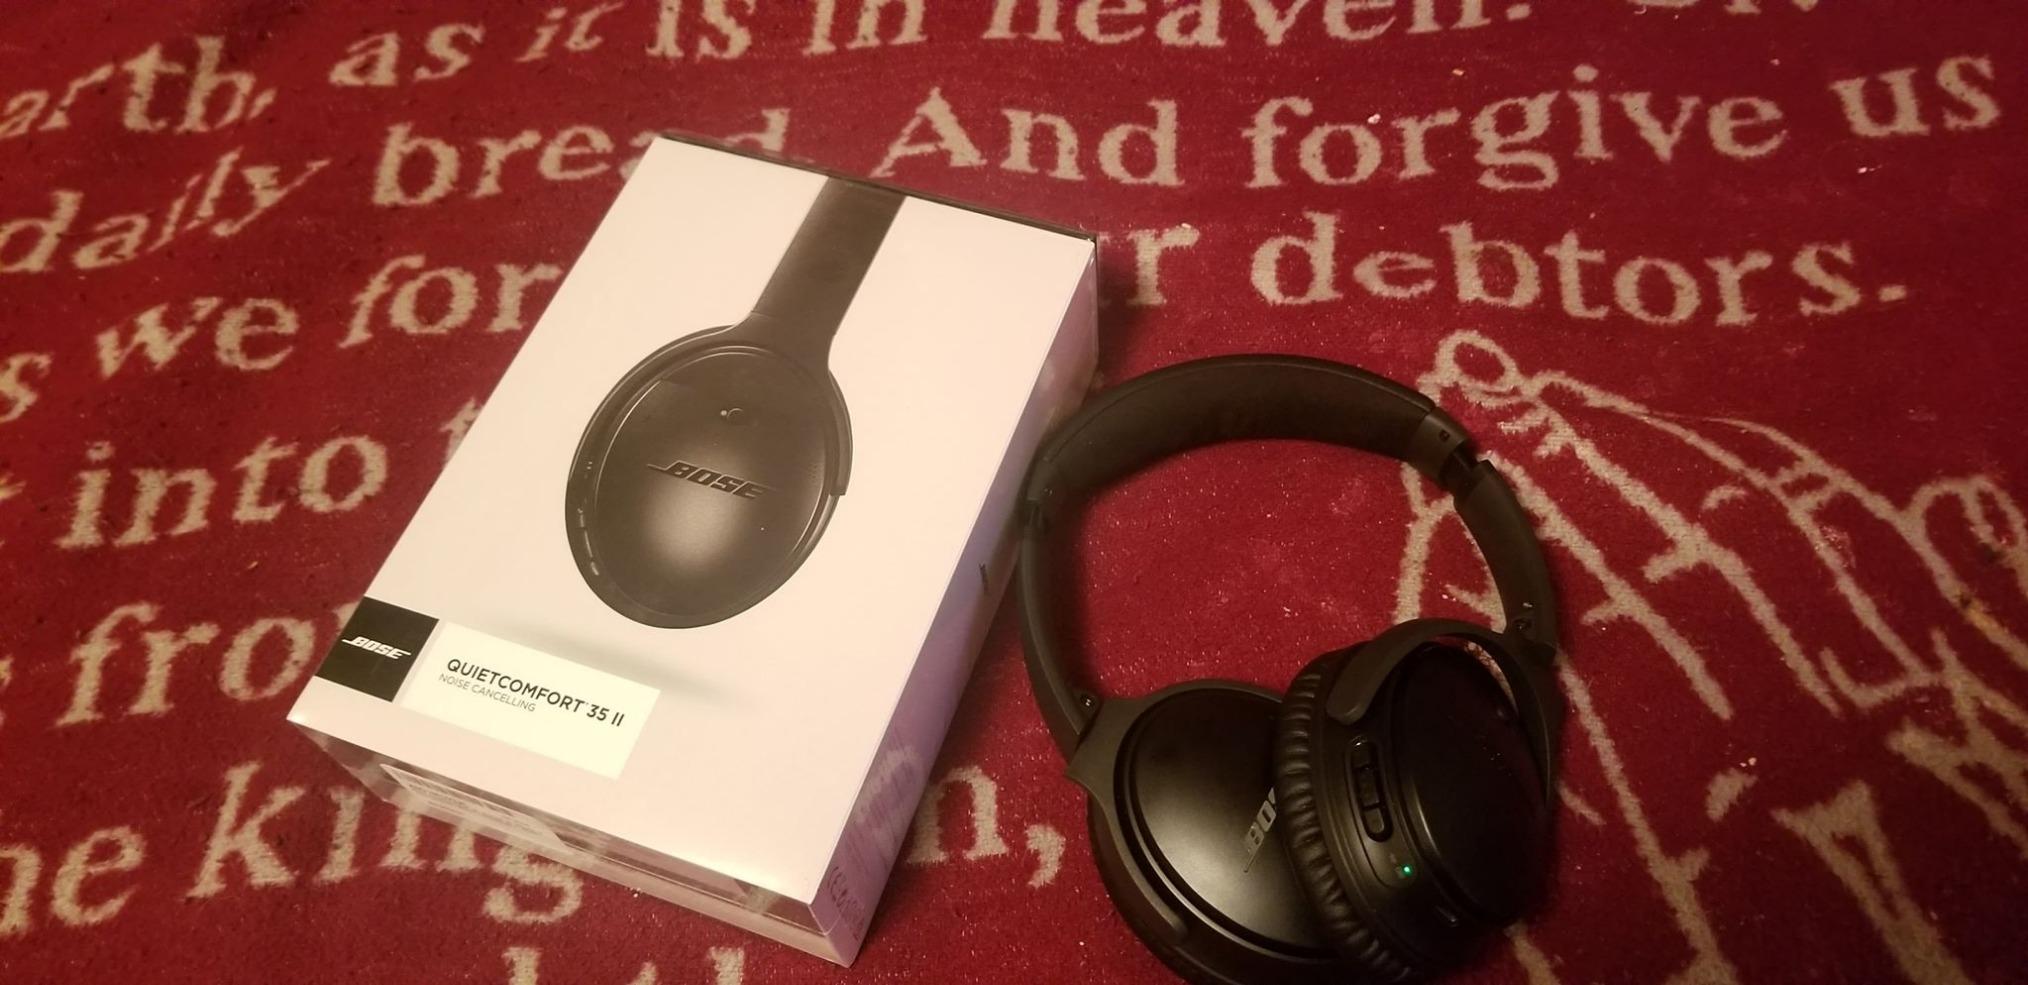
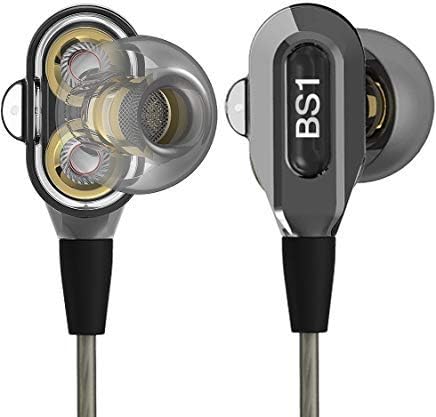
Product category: headphones
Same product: no